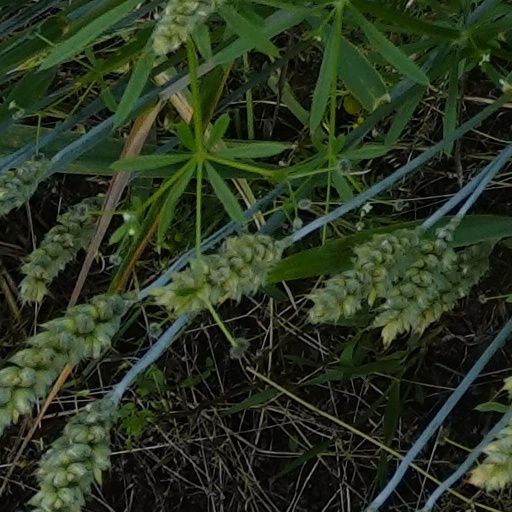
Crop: wheat